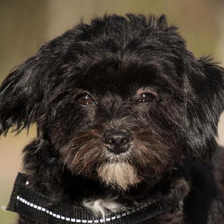
Label: animals